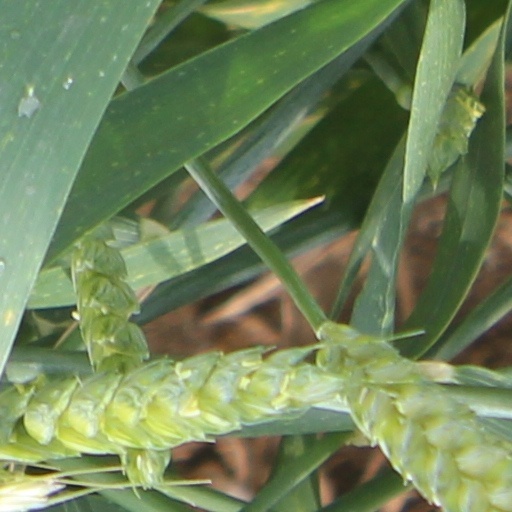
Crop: wheat